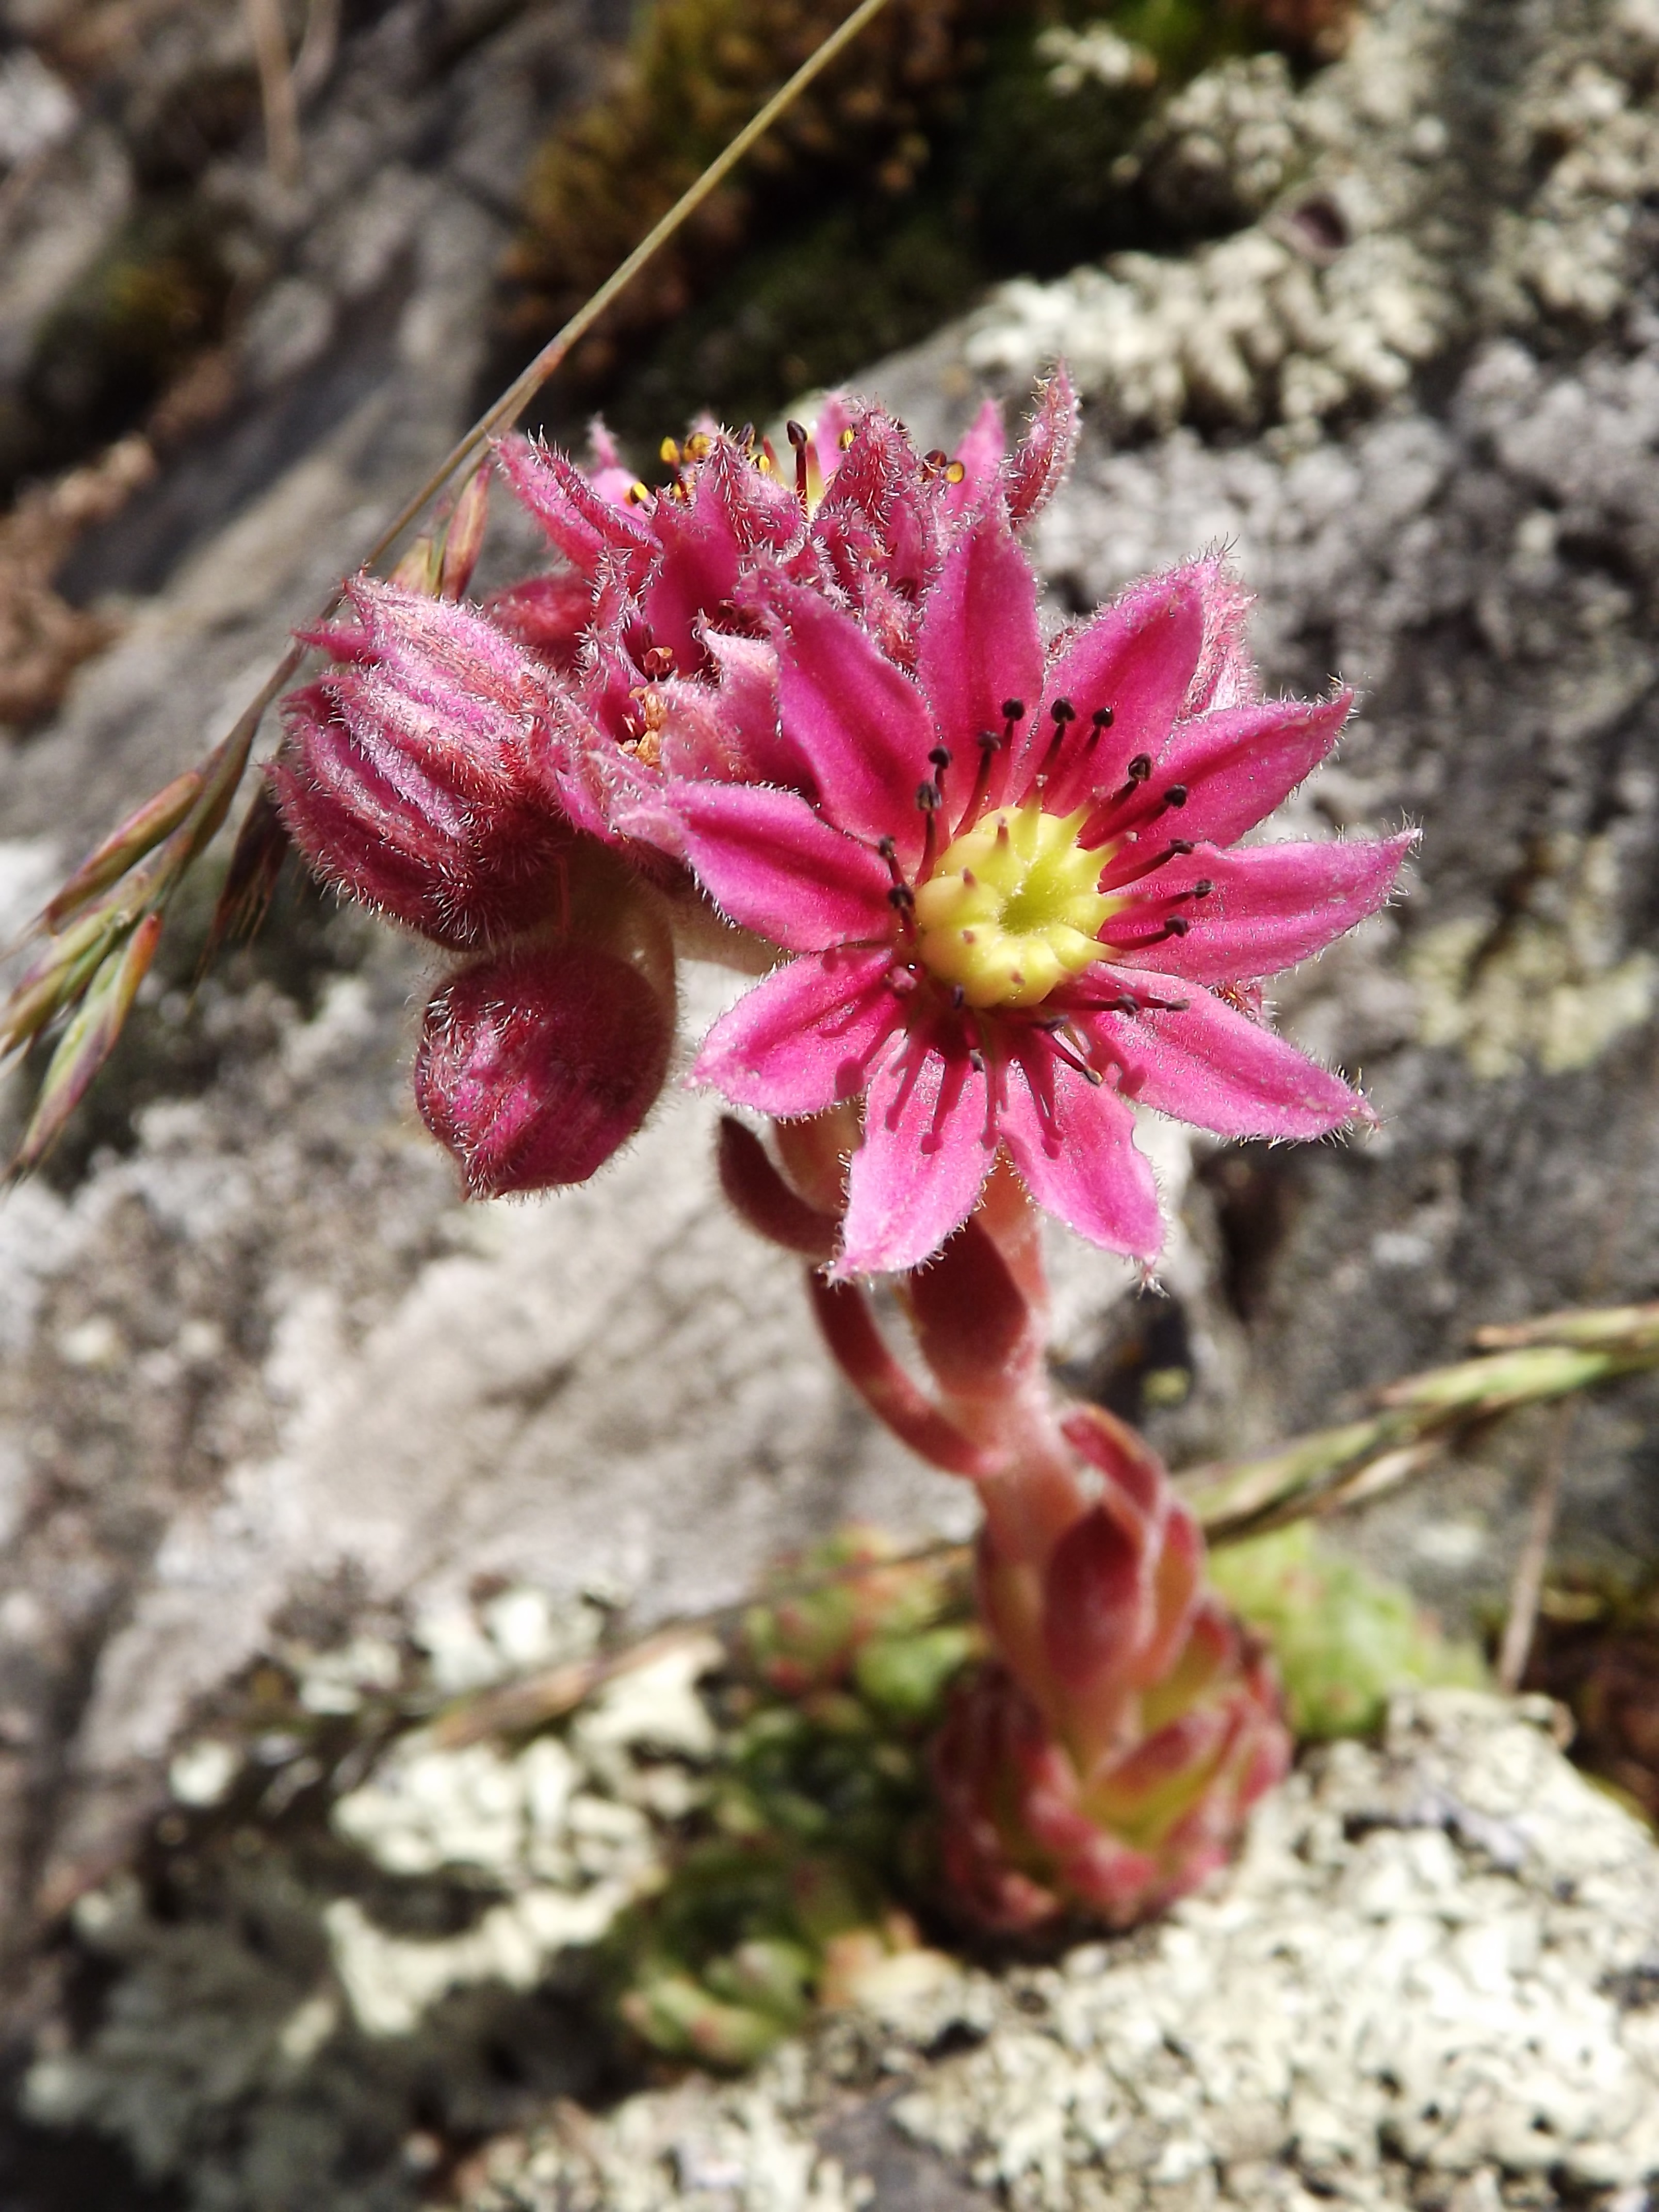
nature, blossom, cactus, plant, flower, petal, herb, botany, flora, wild flower, wildflower, macro photography, crassulaceae, flowering plant, cobweb houseleek, sempervivum arachnoideum rubrum, sempervivum arachnoideum, land plant